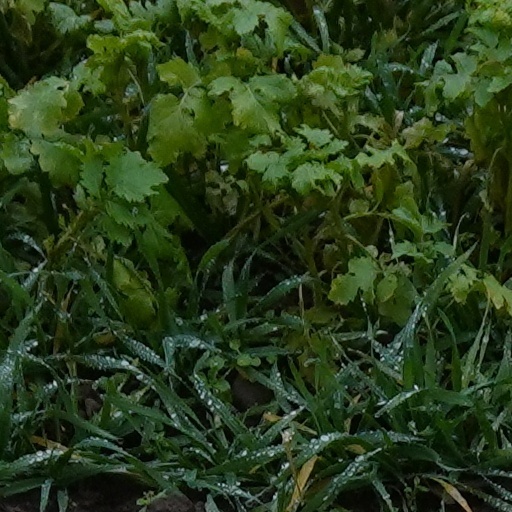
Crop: wheat